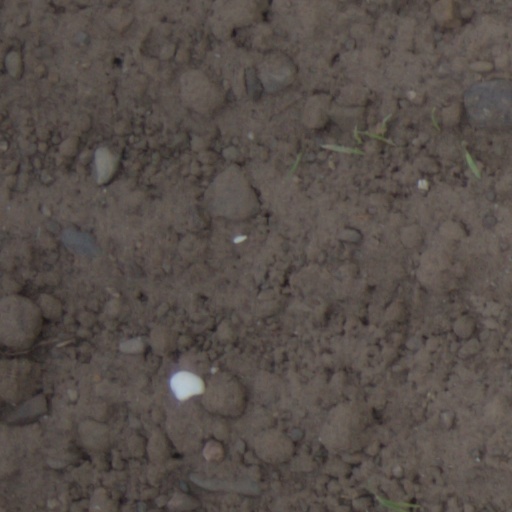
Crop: wheat